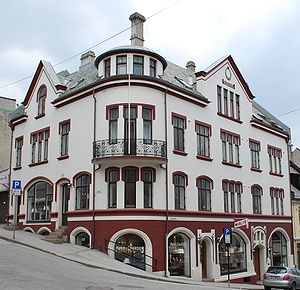
Ålesund / Historie / Efterkrigstid
Storgata 23
Ålesund er en kommune i Møre og Romsdal. En del af kommunen udgør byområdet/tettstedet Ålesund, og en del af kommunen Sula, udgør den anden del af byområdet. Ålesund kommune er omgivet af kommunerne Giske, Haram, Skodje, Sykkylven, og Sula. Sammen med Sula er Ålesund det 10. størst byområde i Norge med omkring 50.345 indbyggere.